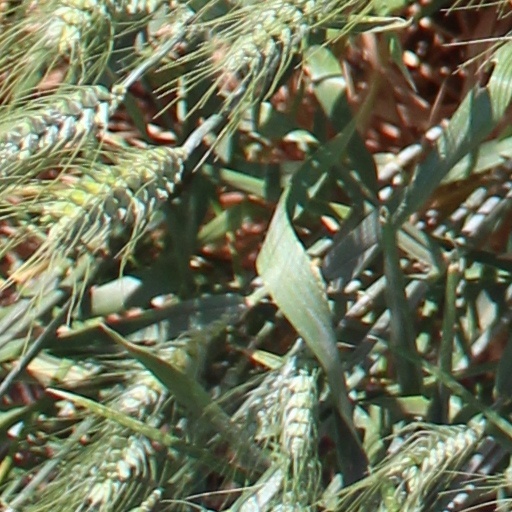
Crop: wheat